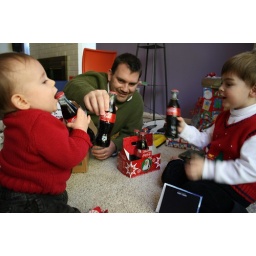
The boys toast with the Coke -- in glass bottles! -- Calvin gave Daddy.